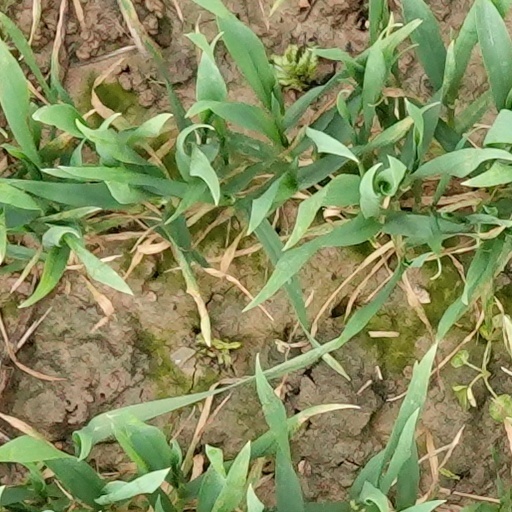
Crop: wheat